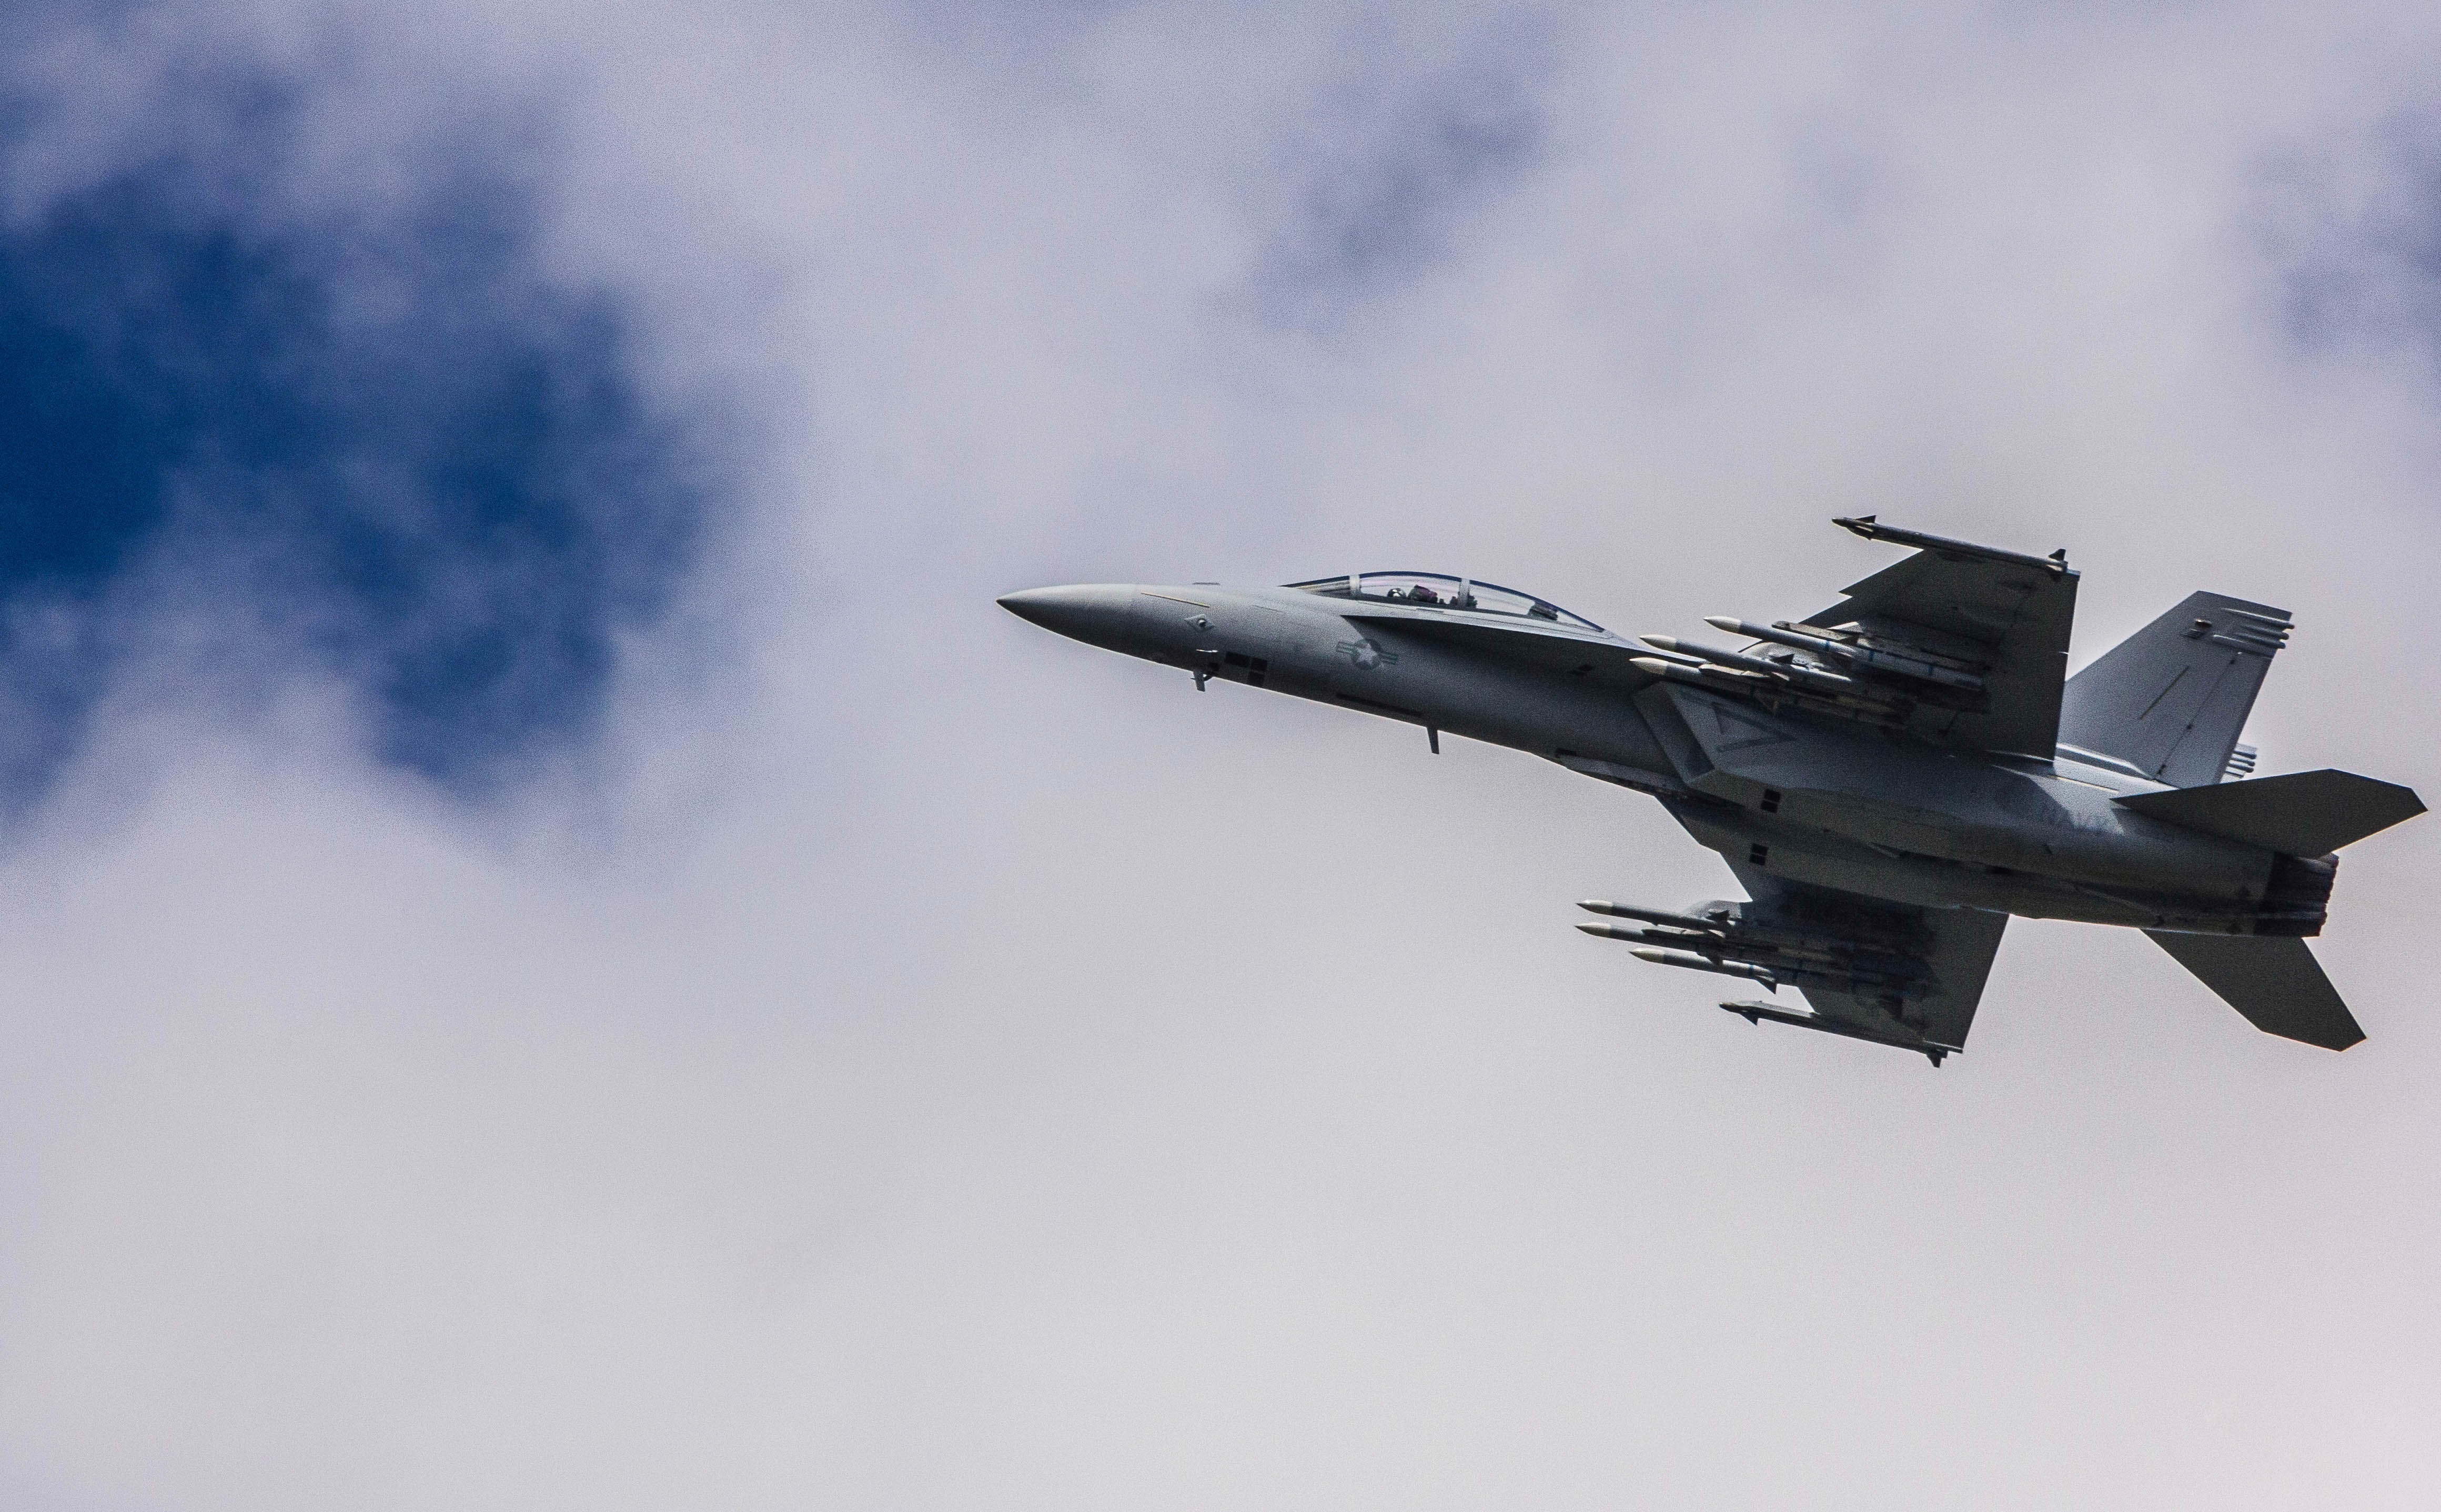
wing, cloud, sky, airplane, aircraft, jet, vehicle, aviation, air show, air force, jet aircraft, fighter aircraft, military aircraft, atmosphere of earth, mcdonnell douglas fa 18 hornet, mcdonnell douglas f 15 eagle